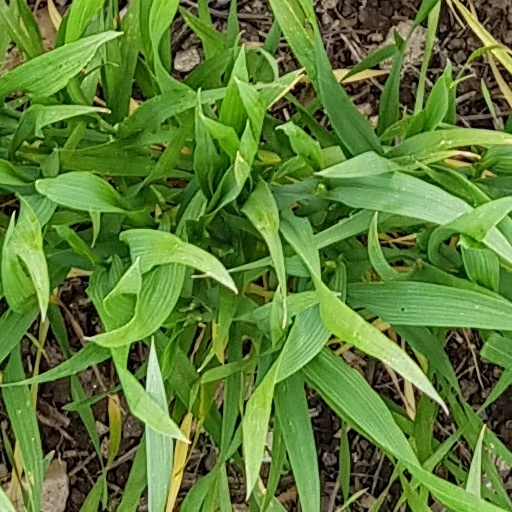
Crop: wheat